Bitches brauchen Rap

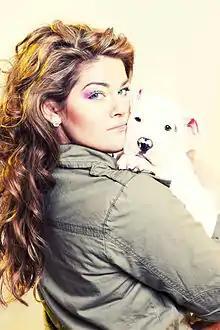
The album's tenth track, "", includes vocals from Kitty Kat ("pictured").

According to Annika Eichstädt of MADS, "Bae", the ninth song on "Bitches brauchen Rap", differs thematically from other tracks on the album alongside "Dior Sauvage" and "Heute nicht". While "Bae" is about protecting a girlfriend from a womanizer, "Dior Sauvage" and "Heute nicht" are love songs about being reminded by a past significant other by a smell, and about being fed up with excuses from an ex-lover, respectively. David predominantly sings on "Dior Sauvage", which was inspired by her manager having worn the titular perfume around her. "" featuring Kitty Kat is placed between "Bae" and "Dior Sauvage", and has the latter addressing sexism, her haters and her time as part of the group Aggro Berlin. She also disses Sido by referencing the 2008 song "Strip für mich" ("Strip for Me"). The title track follows as the 13th song on "Bitches brauchen Rap" after "Heute nicht", and sees David affirming her desire of seeing women be successful and talking allegations of her hiring ghostwriters. 16Bars thought that a line in the song alluded to Bushido and his 2020 track "2003".